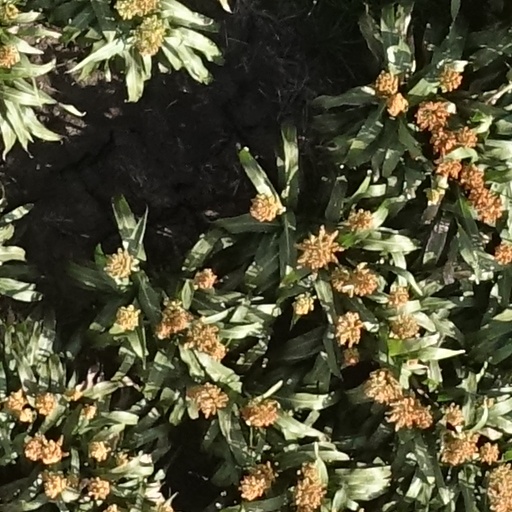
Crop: sorghum